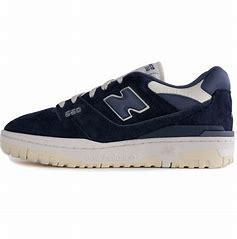
Brand: New
Model: Balance kg New Balance 550